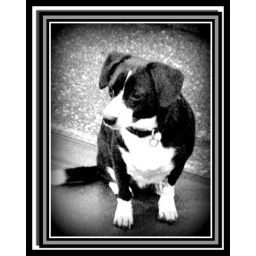
rex, my black and white dog, in black and white... hmmm